Arrow Theatre

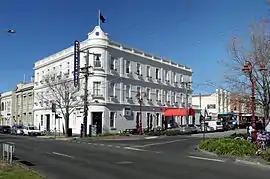
Now a hotel

In July 1914 a two-storey building opposite the Middle Park railway station was advertised for sale by auction "suitable for picture theatre or other form of public entertainment". The building, known as the Middle Park Hall, was part of the insolvent estate of one Edward Hocken Watts, and had two shops on the Armstrong Street frontage. The hall continued to be used for a variety of functions — dances, public meetings, and perhaps occasional film showings. It is almost certain this building, at No.3 Armstrong Street, is the "Middle Park picture theatre" refurbished by Sydney Blacker Turnbull (a professional engineer) and his volunteers.